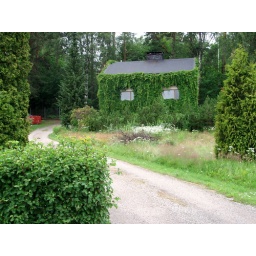
This house is completely covered by climbing plant. The windows look like eyes. Brilliant.